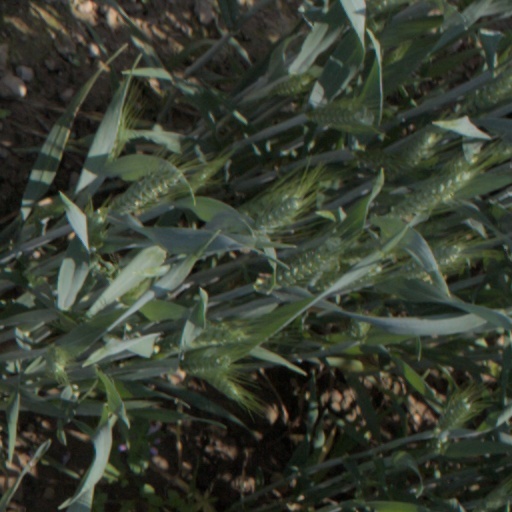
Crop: wheat